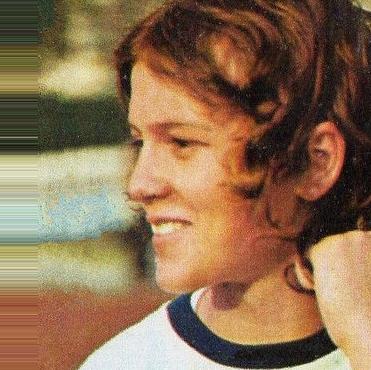
Age: 19